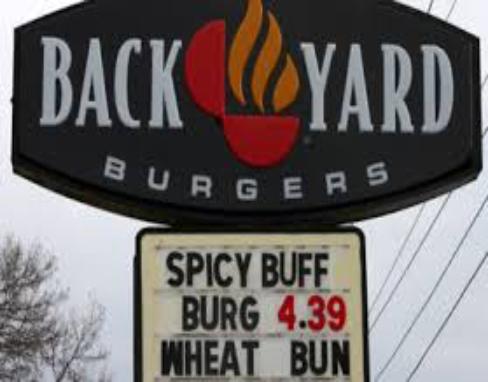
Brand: Back Yard Burgers
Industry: Food